Multistorey car park

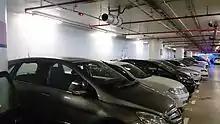
Ultrasonic sensors above each lot in this indoor car park determine if a car has already taken the lot and indicate using LEDs; and some can send a Bluetooth or SMS message with the parking space number or code.

The earliest use of an automated parking system (APS) was in Paris in 1905 at the Garage Rue de Ponthieu. The APS consisted of a groundbreaking multi-storey concrete structure with an internal elevator to transport cars to upper levels where attendants parked the cars.